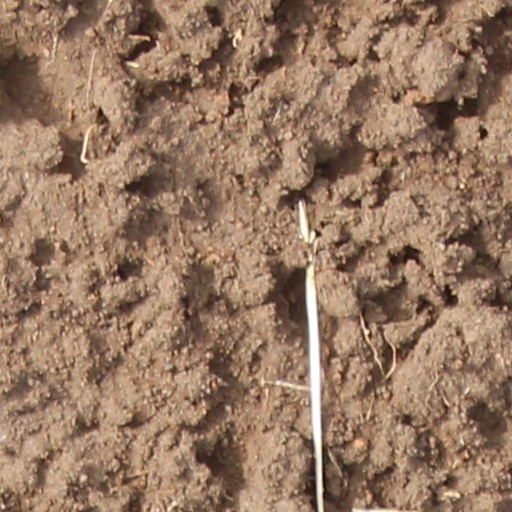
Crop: wheat